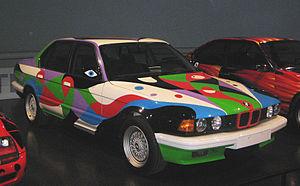
BMW Art Car est une série composée de dix-neuf voitures de la marque BMW. Cette collection a pour but d'associer la compétition automobile, le design et l'art. Initiée en 1975 jusqu'à ce jour, les voitures sont peintes par de nombreux artistes d'art contemporain, et ce aussi bien pour le pilote de course automobile français Hervé Poulain que pour la marque BMW.